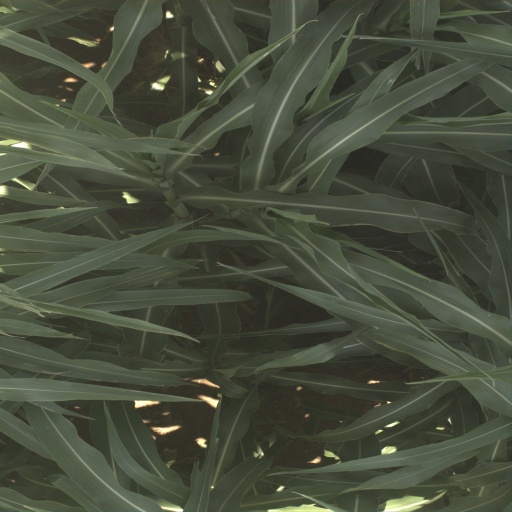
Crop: sorghum